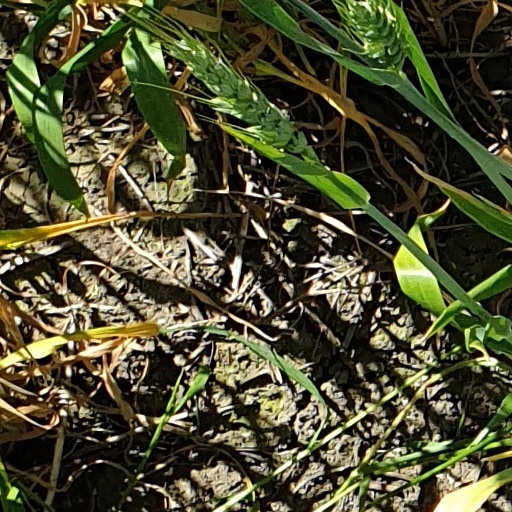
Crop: wheat